Operation Mongoose

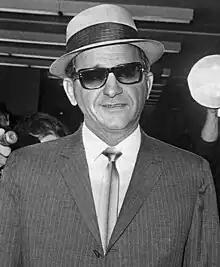
The CIA allegedly recruited Mob bosses Sam Giancana (pictured), Santo Trafficante and other mobsters to assassinate Fidel Castro.

In April 1967, the Inspector General issued a report on the various plots conceived to assassinate Fidel Castro. The report separates plots out into several time frames starting with "prior to August 1960" and ending with "Late 1962 until well into 1963". While confirmed, the assassination plots are an "imperfect history", and due to the "sensitivity of the operations being discussed", "no official records were kept regarding planning, authorizations, or the implementation of such plots". A key form of documentation used to construct the timeline of plots was oral testimony collected years after the plots were originally planned.